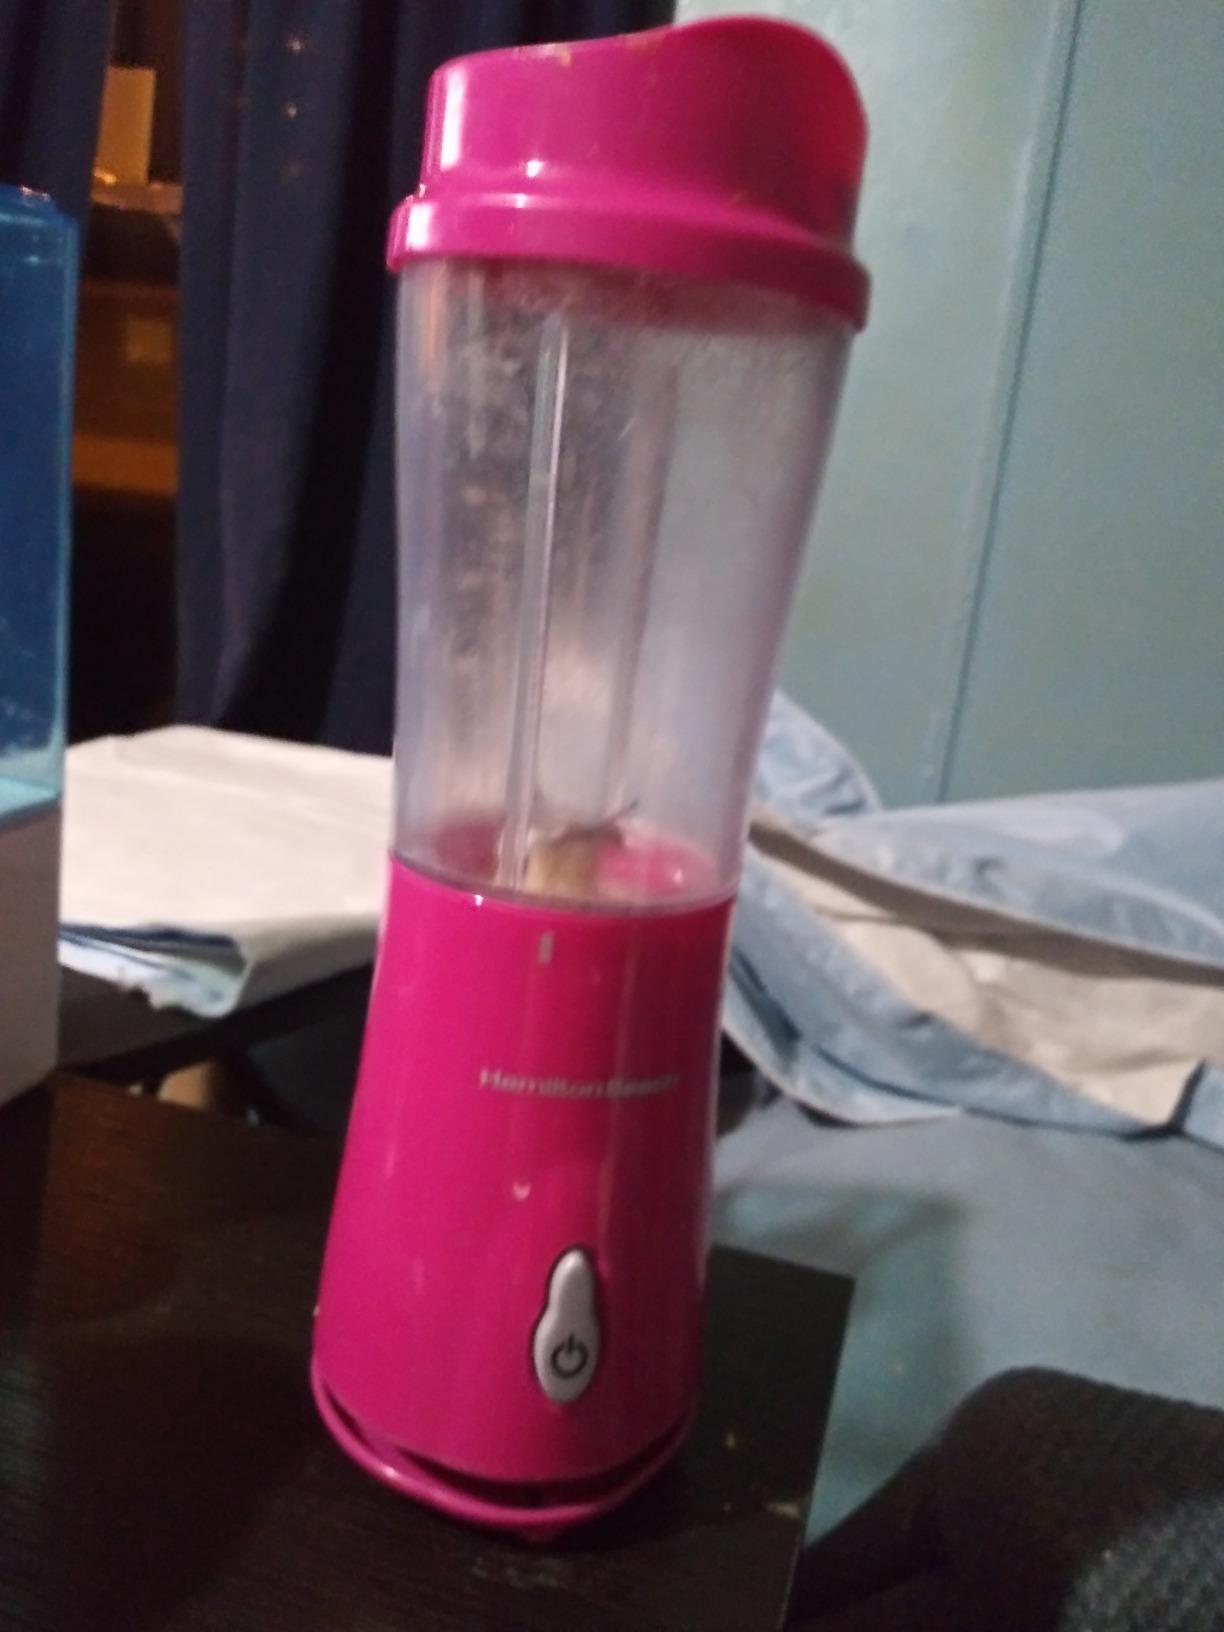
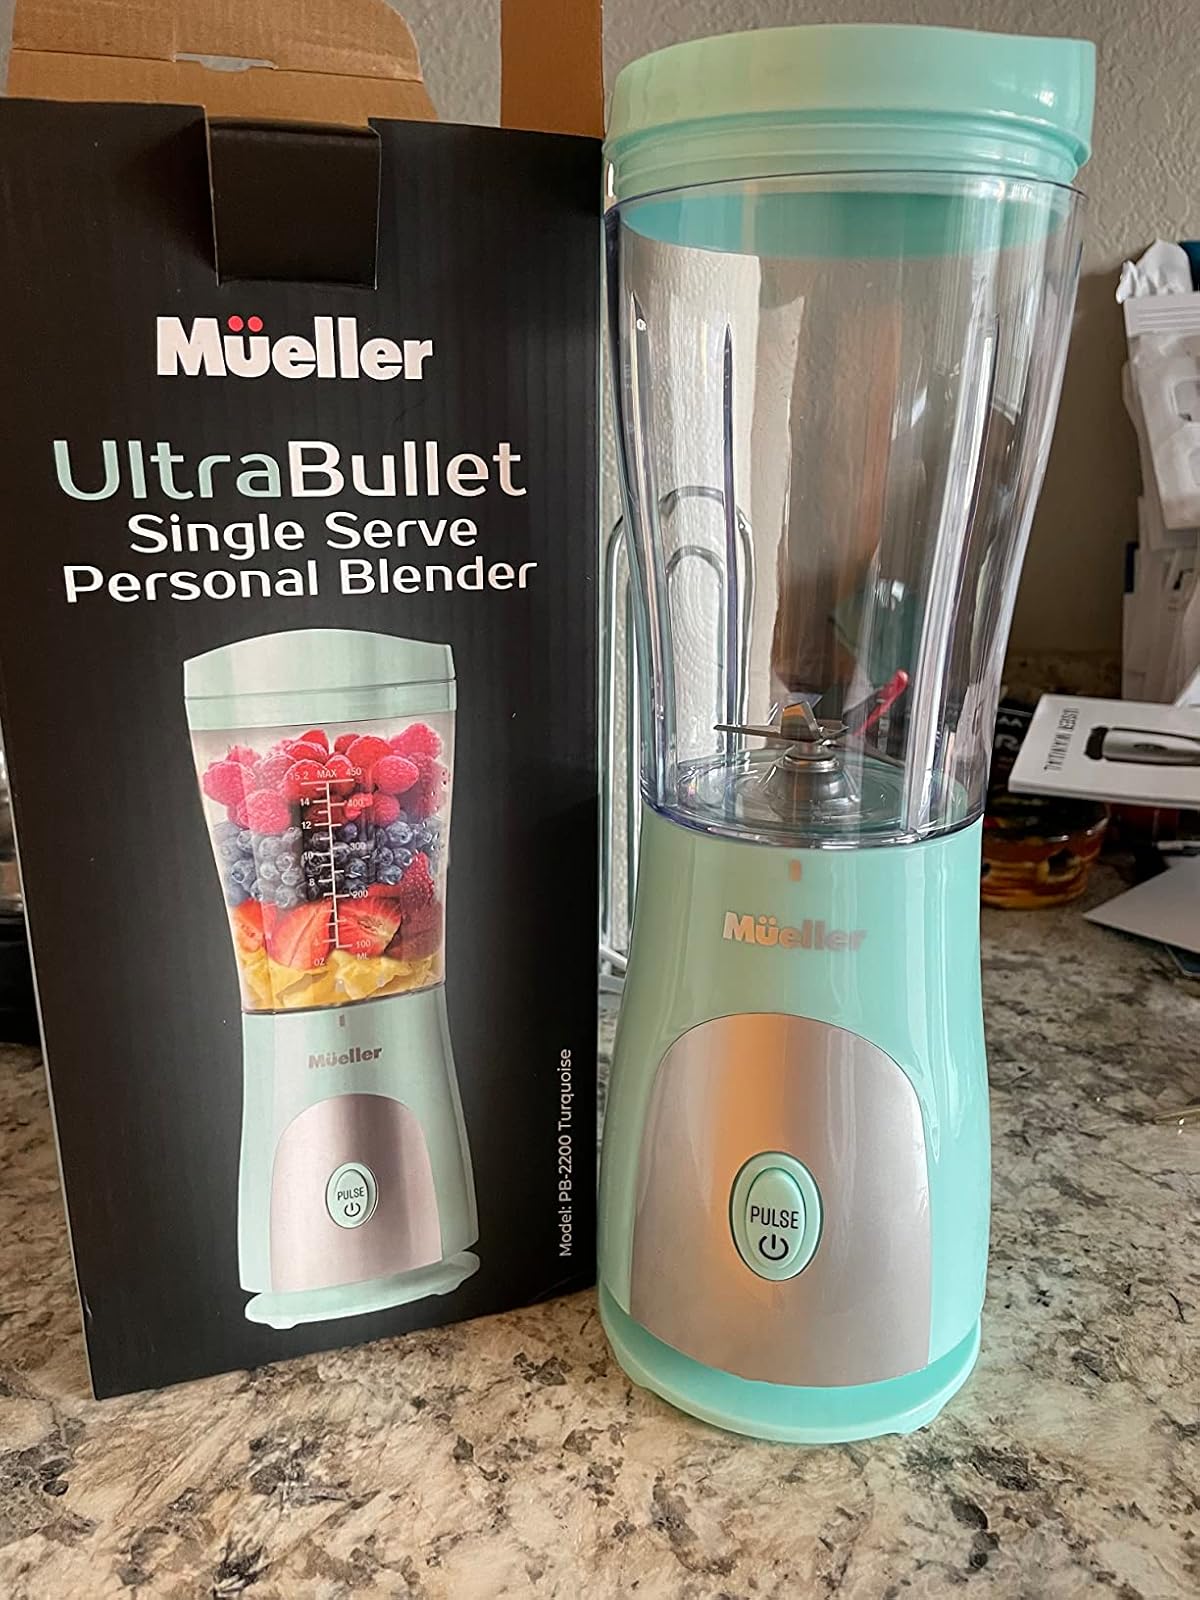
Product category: items_blender
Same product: no